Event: Nepal Earthquake
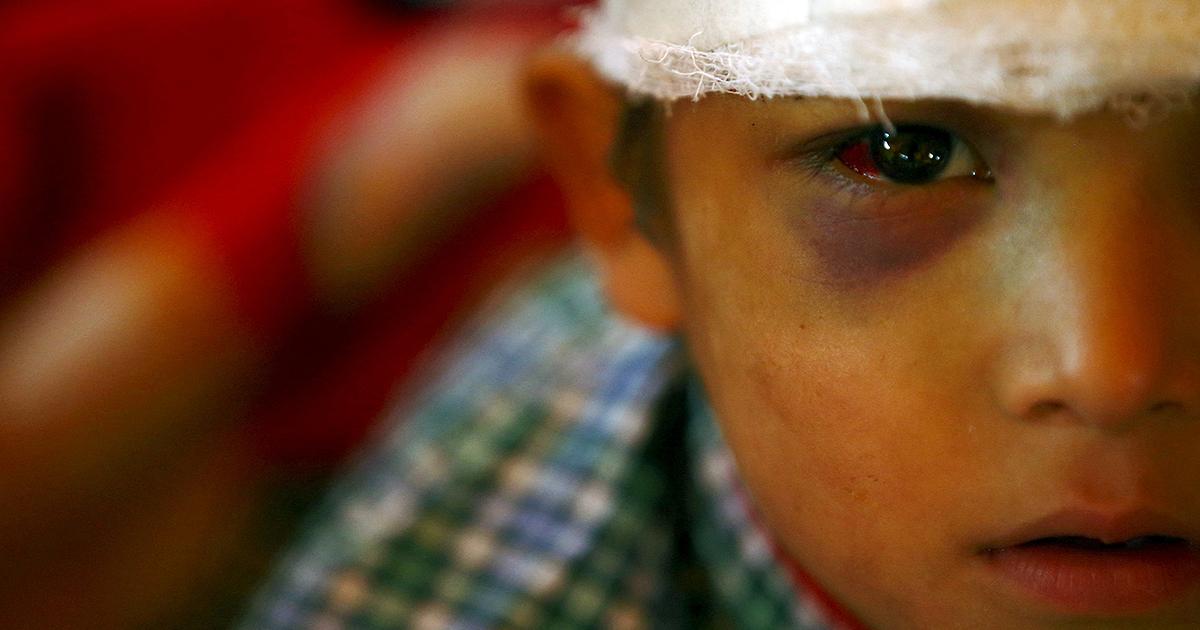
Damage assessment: no_damage